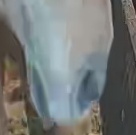
Face region: mouth_nostrils (mouth_chin_nostrils_and_profile)
Pain indicator: moderately_present